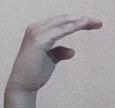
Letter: jeem